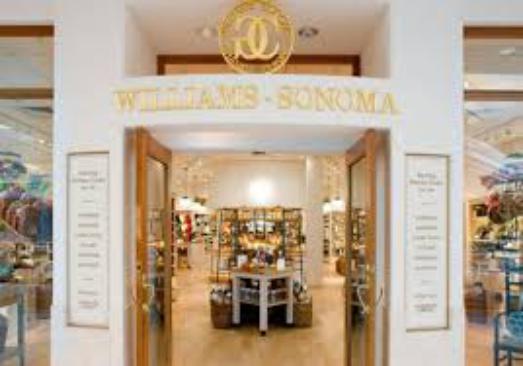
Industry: Clothes